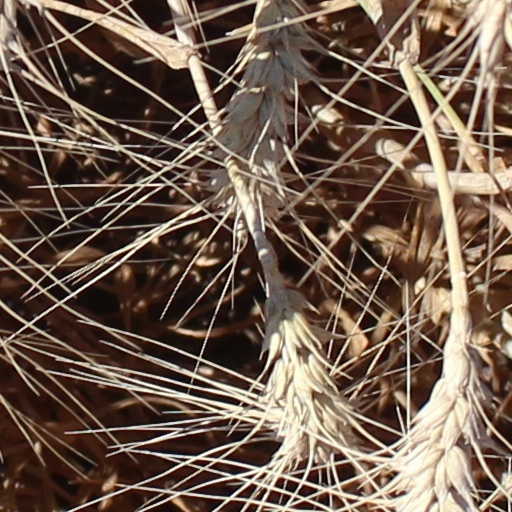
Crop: wheat